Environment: real
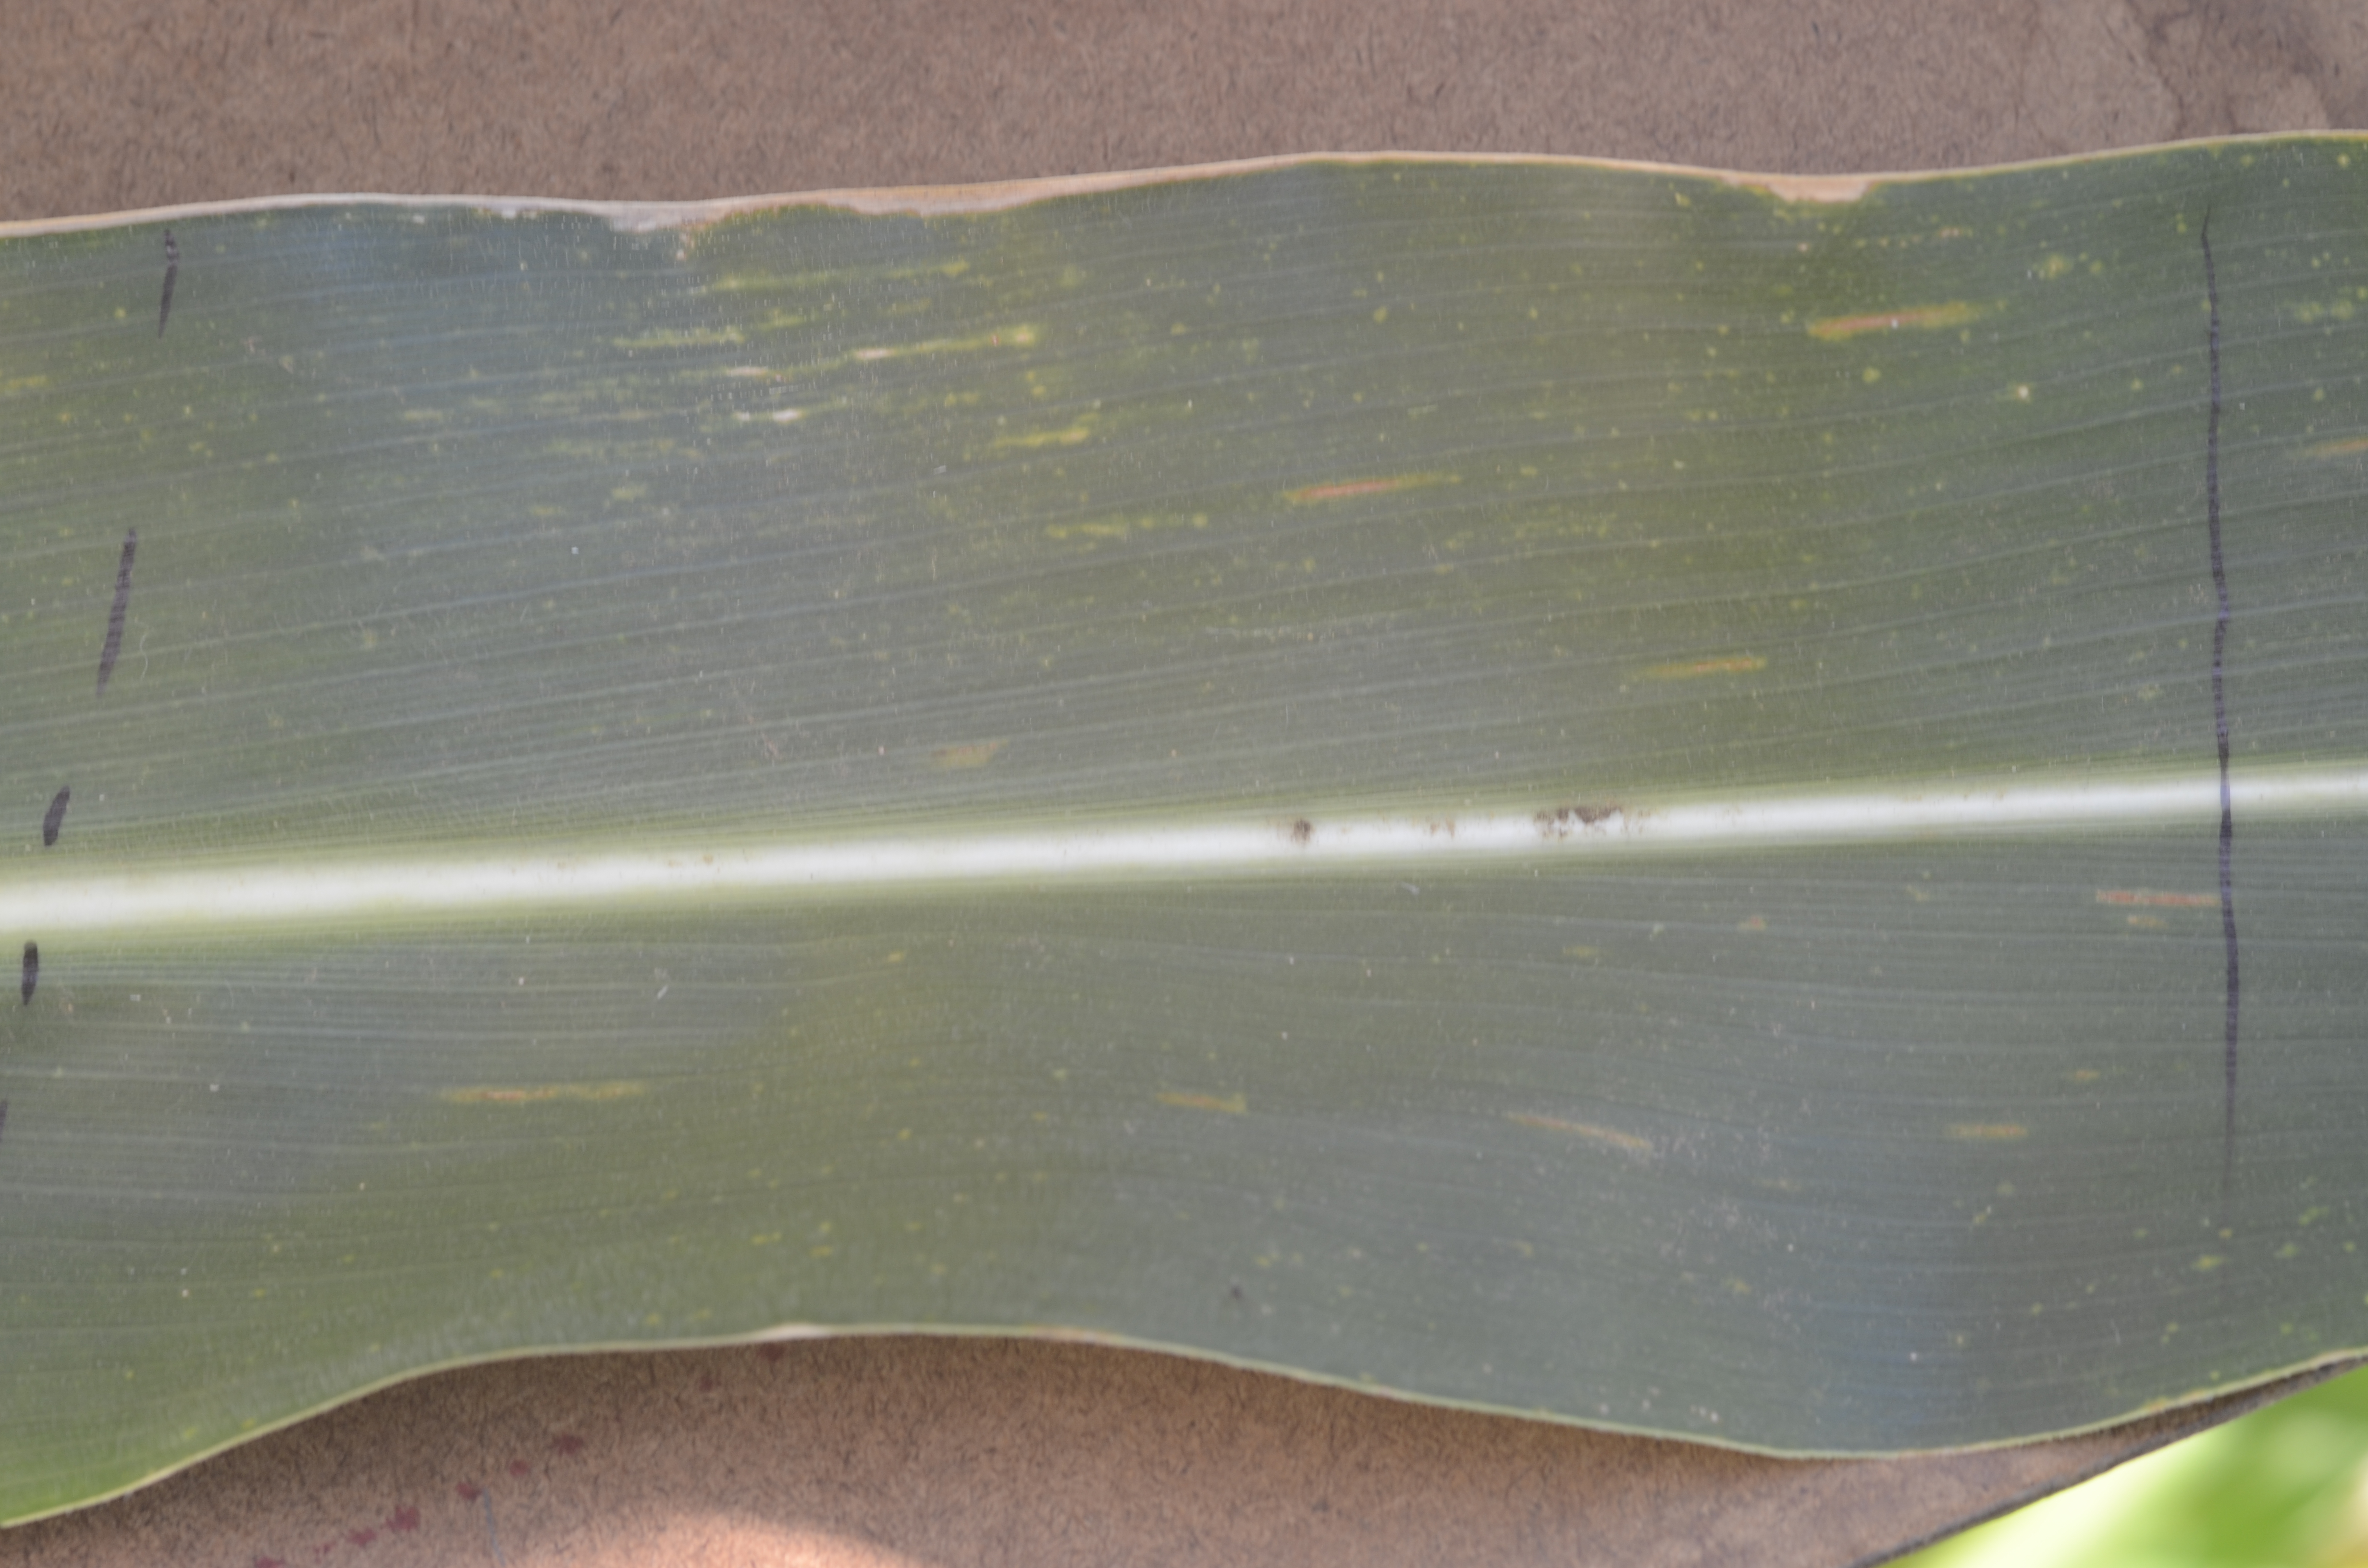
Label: gray_leaf_spot